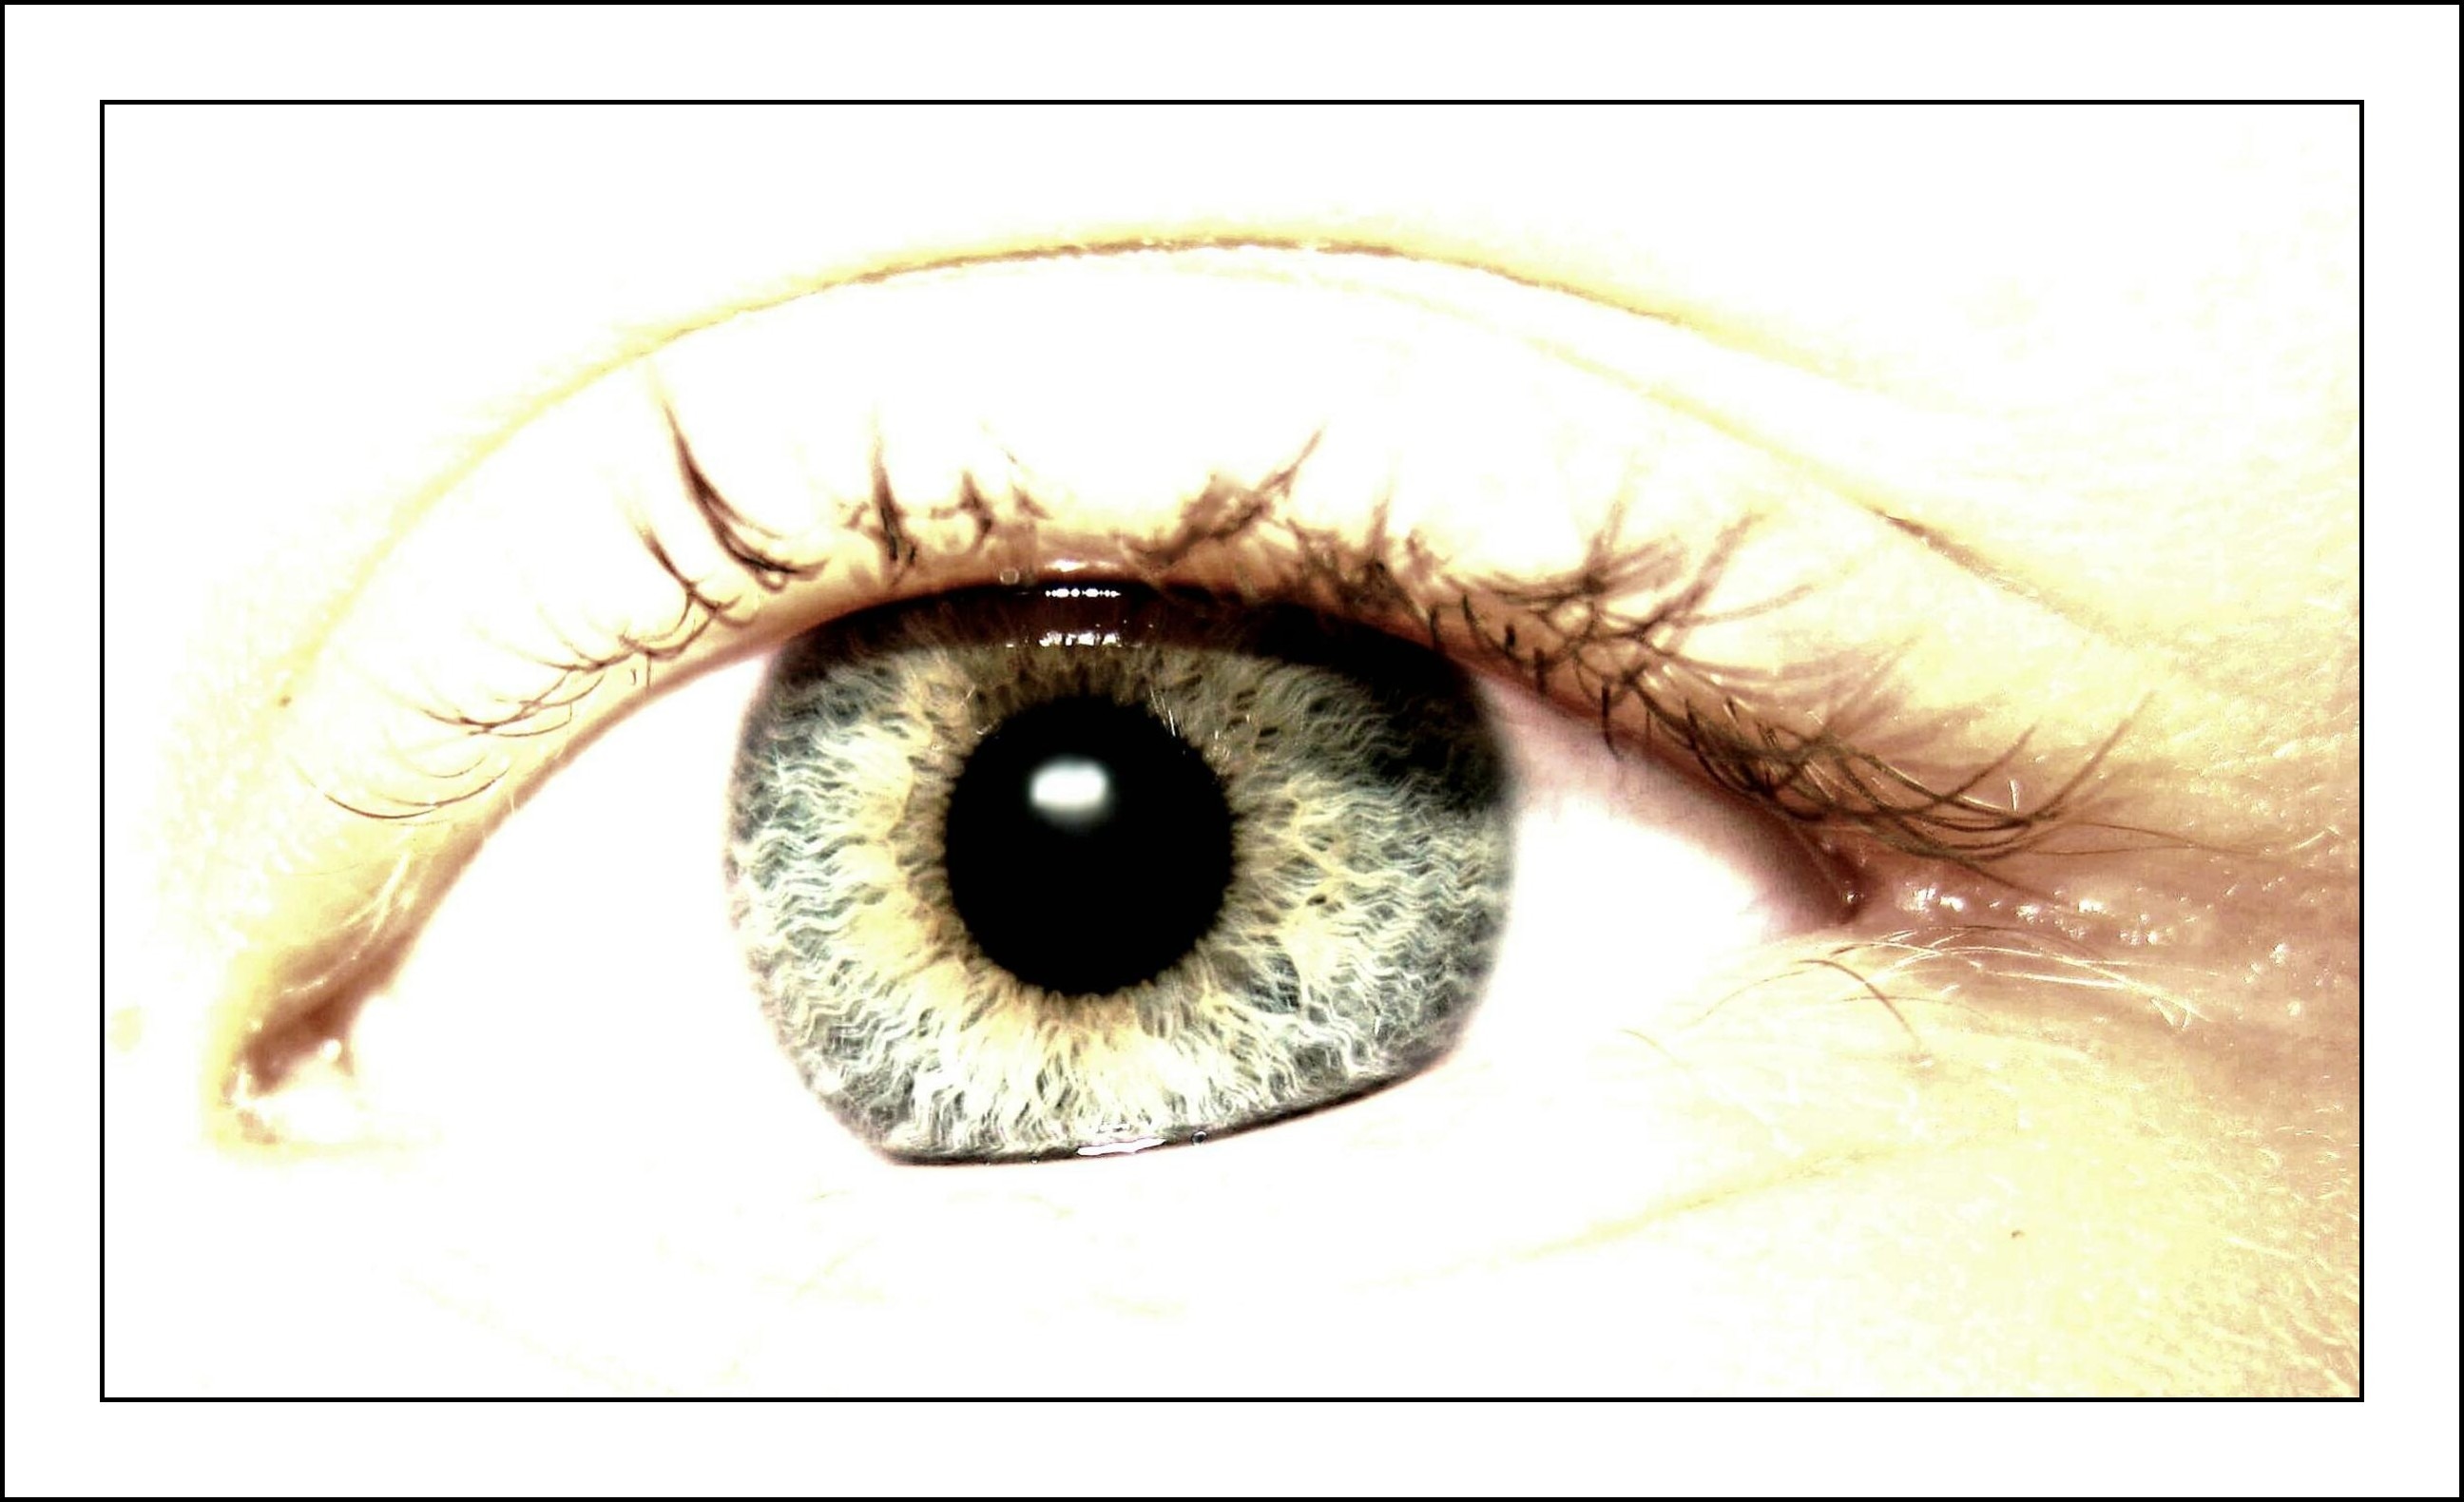
view, macro, human, close, mouth, eyelash, pupil, human body, face, nose, eyes, focus, illustration, iris, eye, head, look, see, organ, mirroring, eyelashes, datailaufnahme, recognize, vision care, eyelash extensions, contact lens